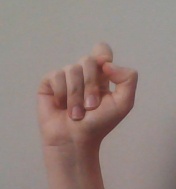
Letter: fa